Edward H. Kendall

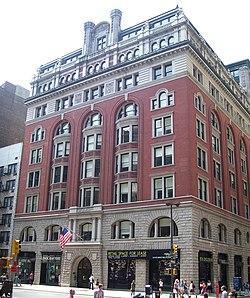
150 Fifth Avenue in Manhattan was originally the Methodist Book Concern: "MBC" can still be seen on its crown; the building contained printing presses and offices, but also a chapel

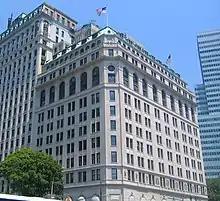
International Mercantile Marine Company Building (formerly the Washington Building and refacaded when it was purchased)

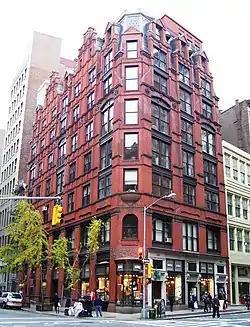
Gorham Manufacturing, 889 Broadway

Edward Hale Kendall (July 30, 1842 – March 10, 1901) was an American architect with a practice in New York City.